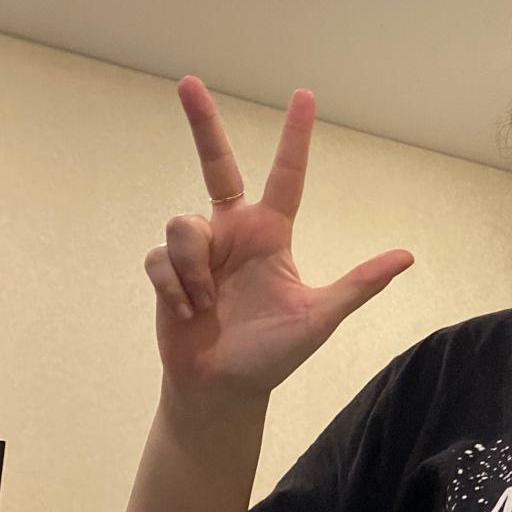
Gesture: three2